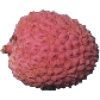
Label: Lychee 1